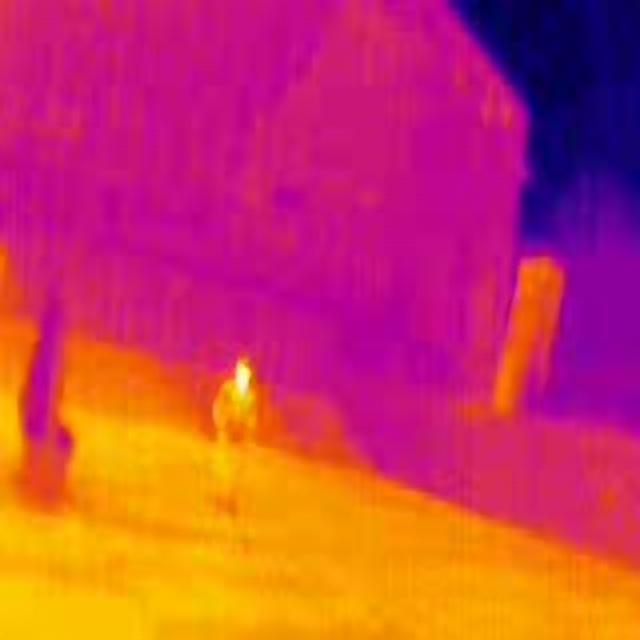
Detected objects:
label: person